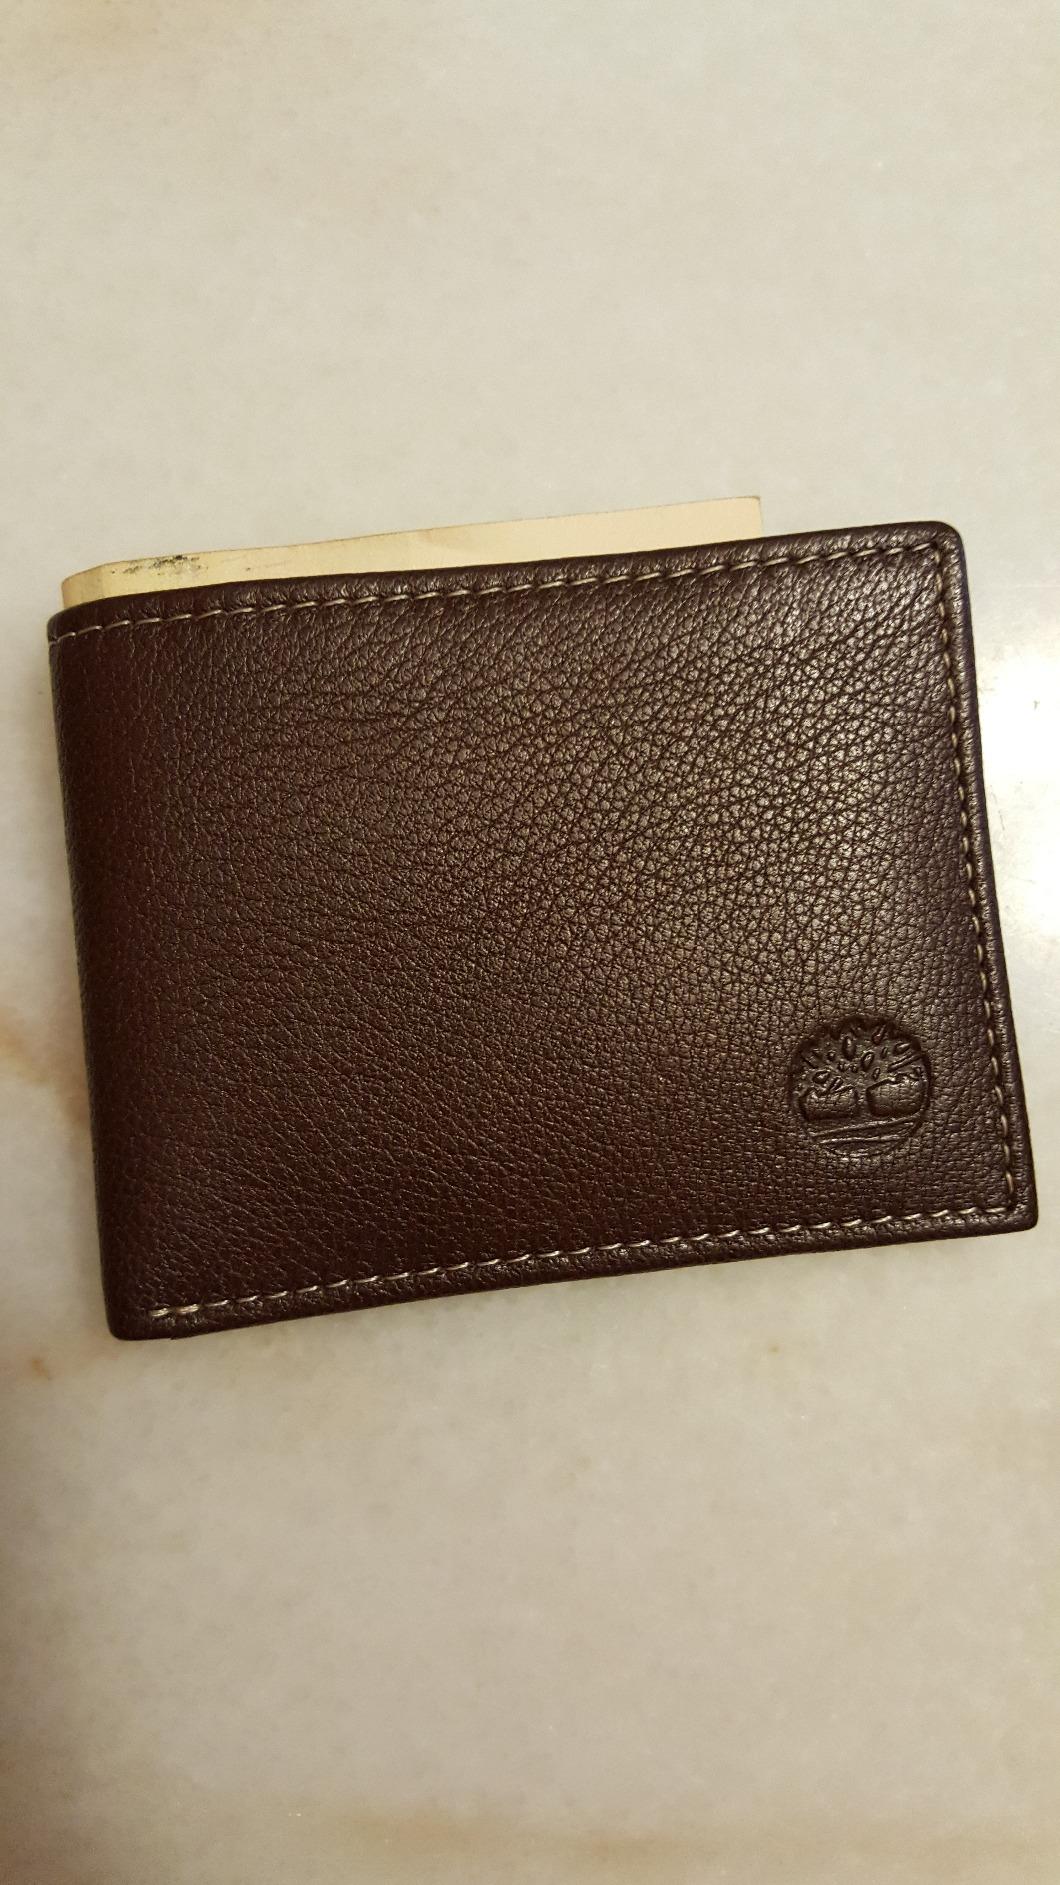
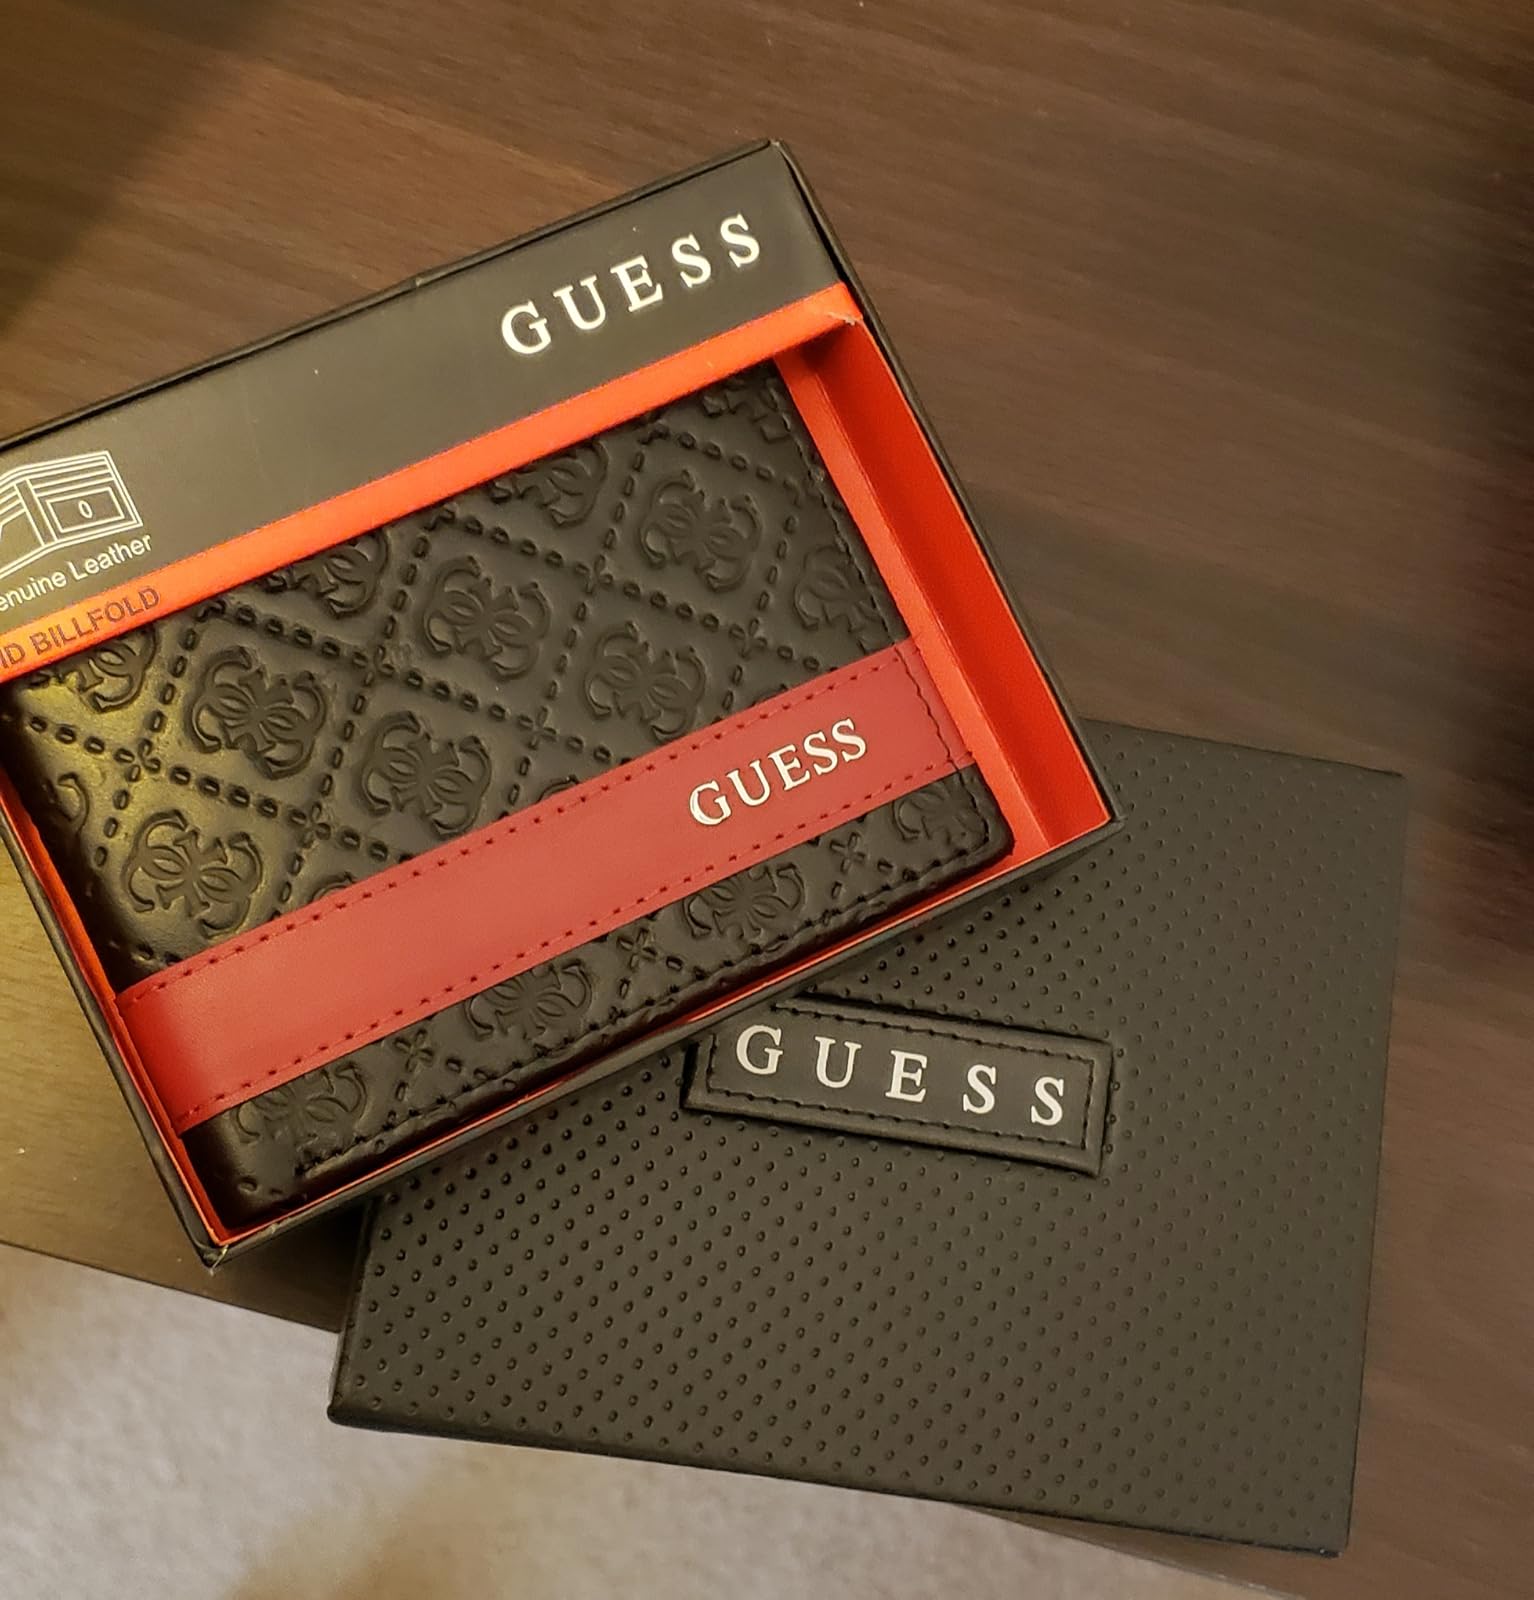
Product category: accessories_wallet
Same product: no